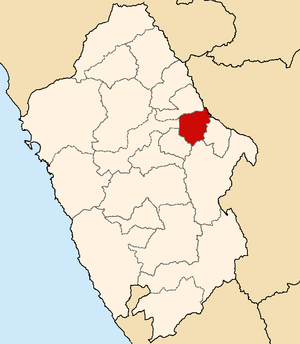
La province de Carlos Fermín Fitzcarrald est l'une des vingt provinces de la région d'Ancash, au Pérou. Son chef-lieu est la ville de San Luis.